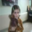
Label: girl